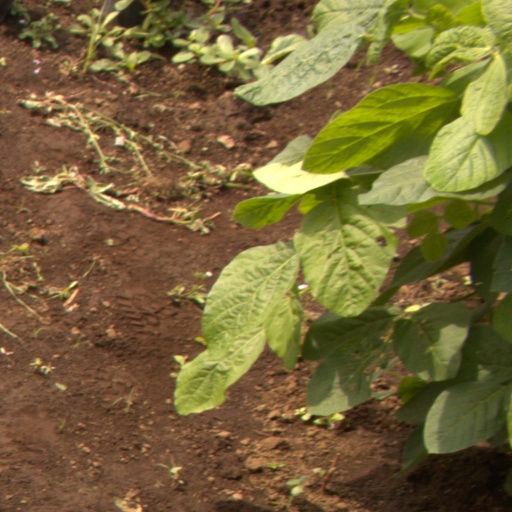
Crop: soybean